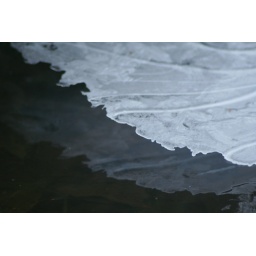
One cold day. The water level dropped in the pond but the ice shelf remained.